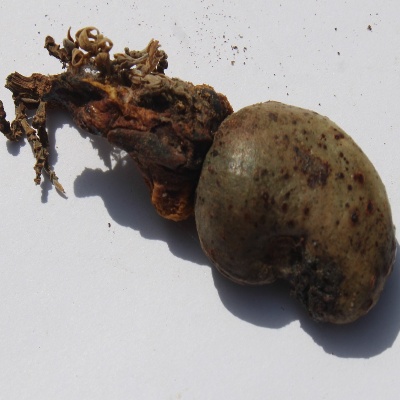
Crop: Cashew
Condition: anthracnose